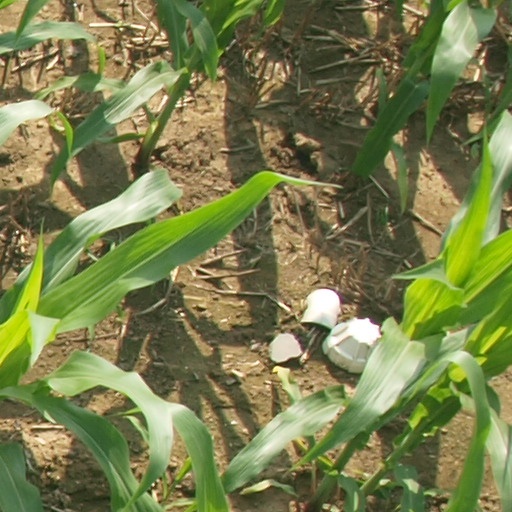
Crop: maize; corn